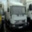
Label: truck